Jerzy Aleksander Lubomirski

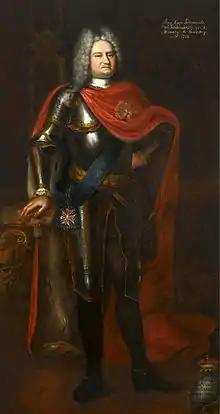
Portrait of Prince Jerzy Aleksander Lubomirski.

Prince Jerzy Aleksander Lubomirski (died 1735) was a Polish noble (szlachcic).